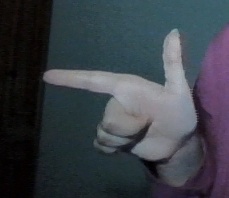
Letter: yaa